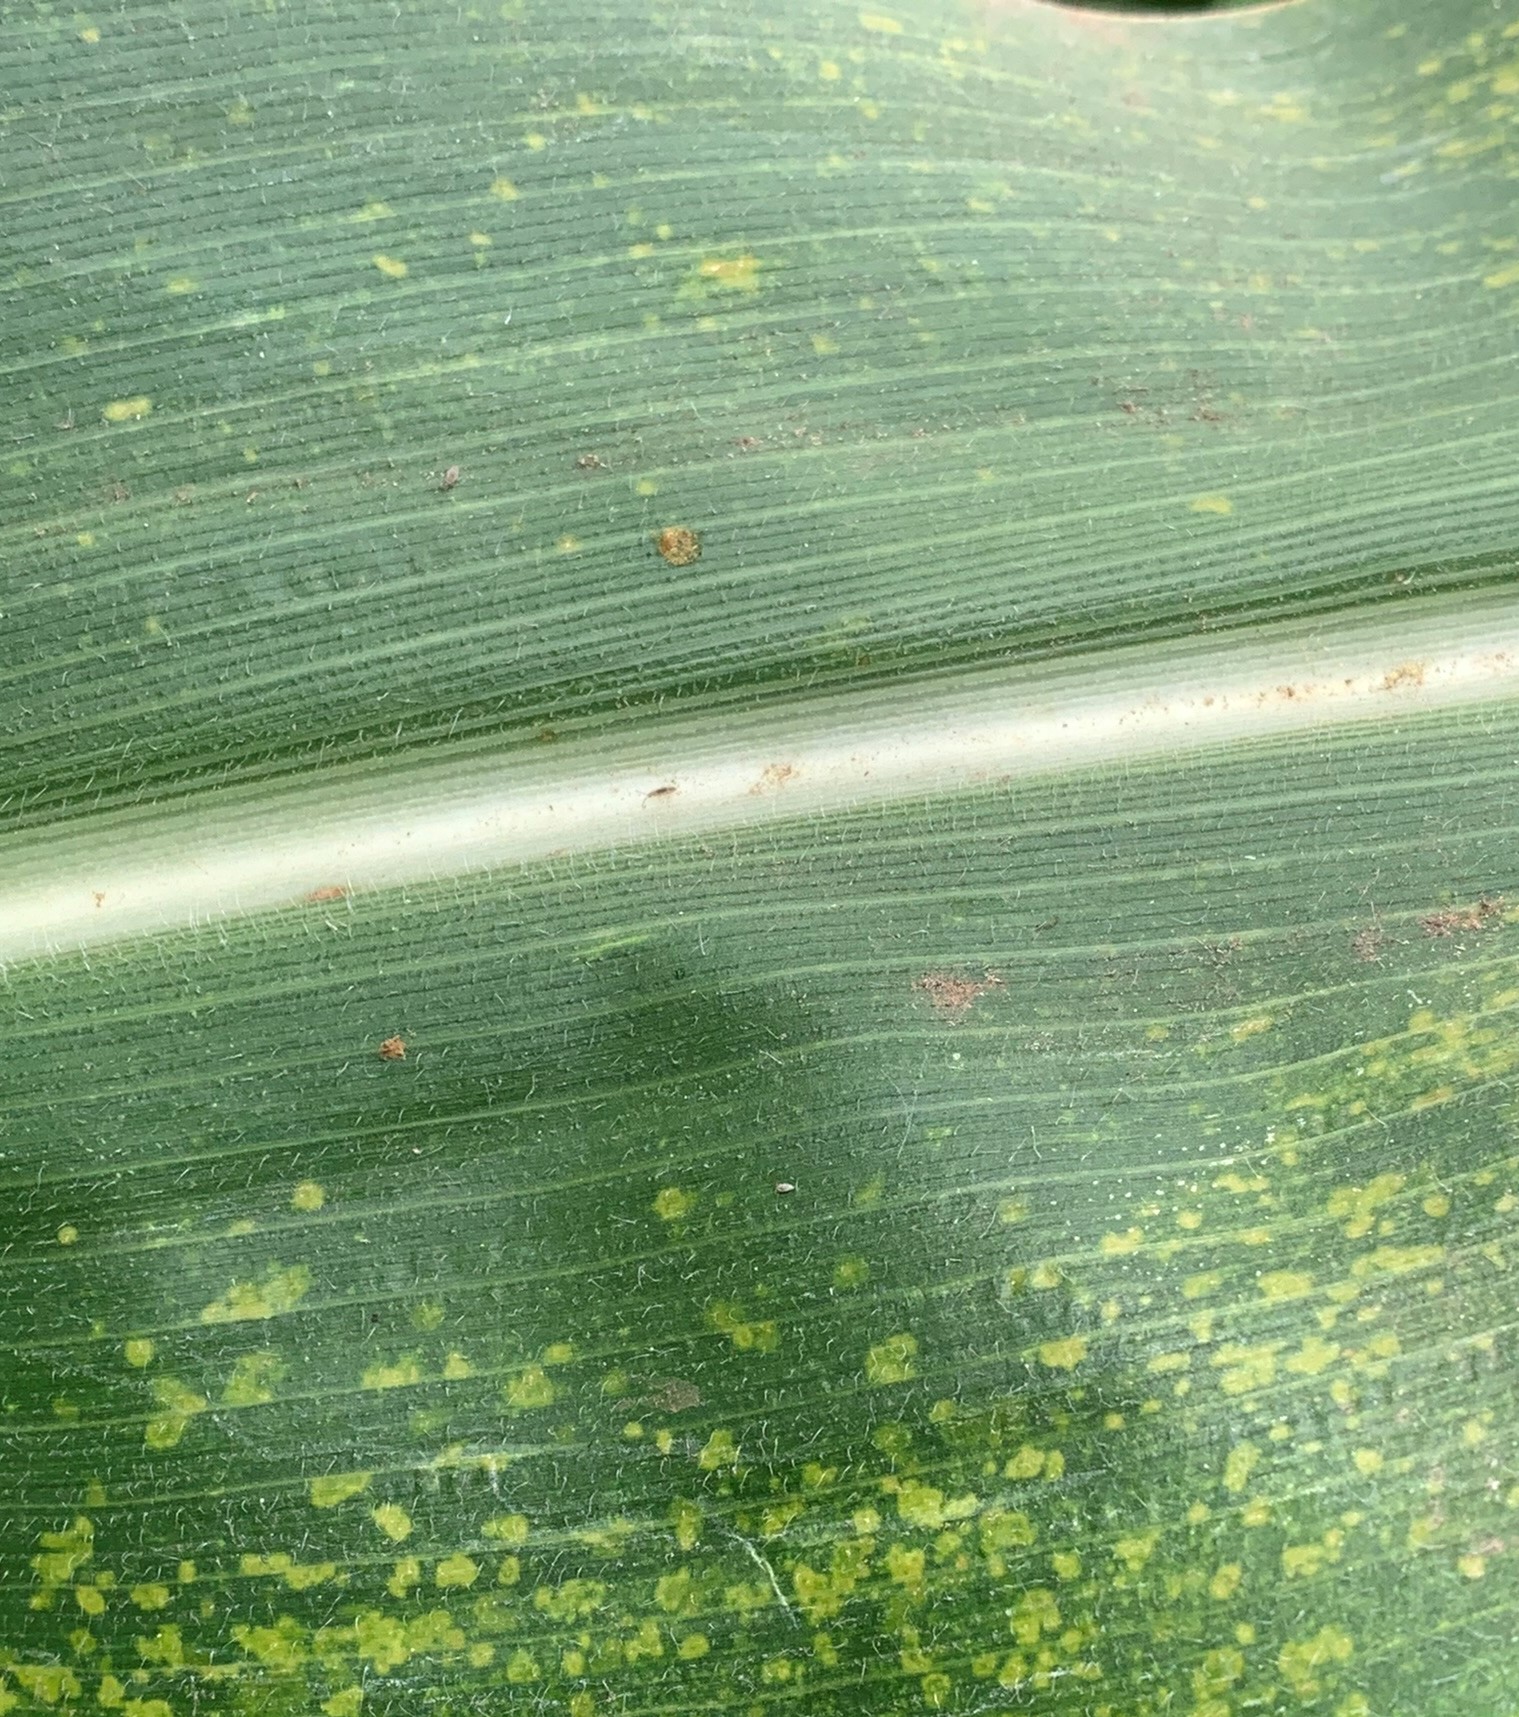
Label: MLN